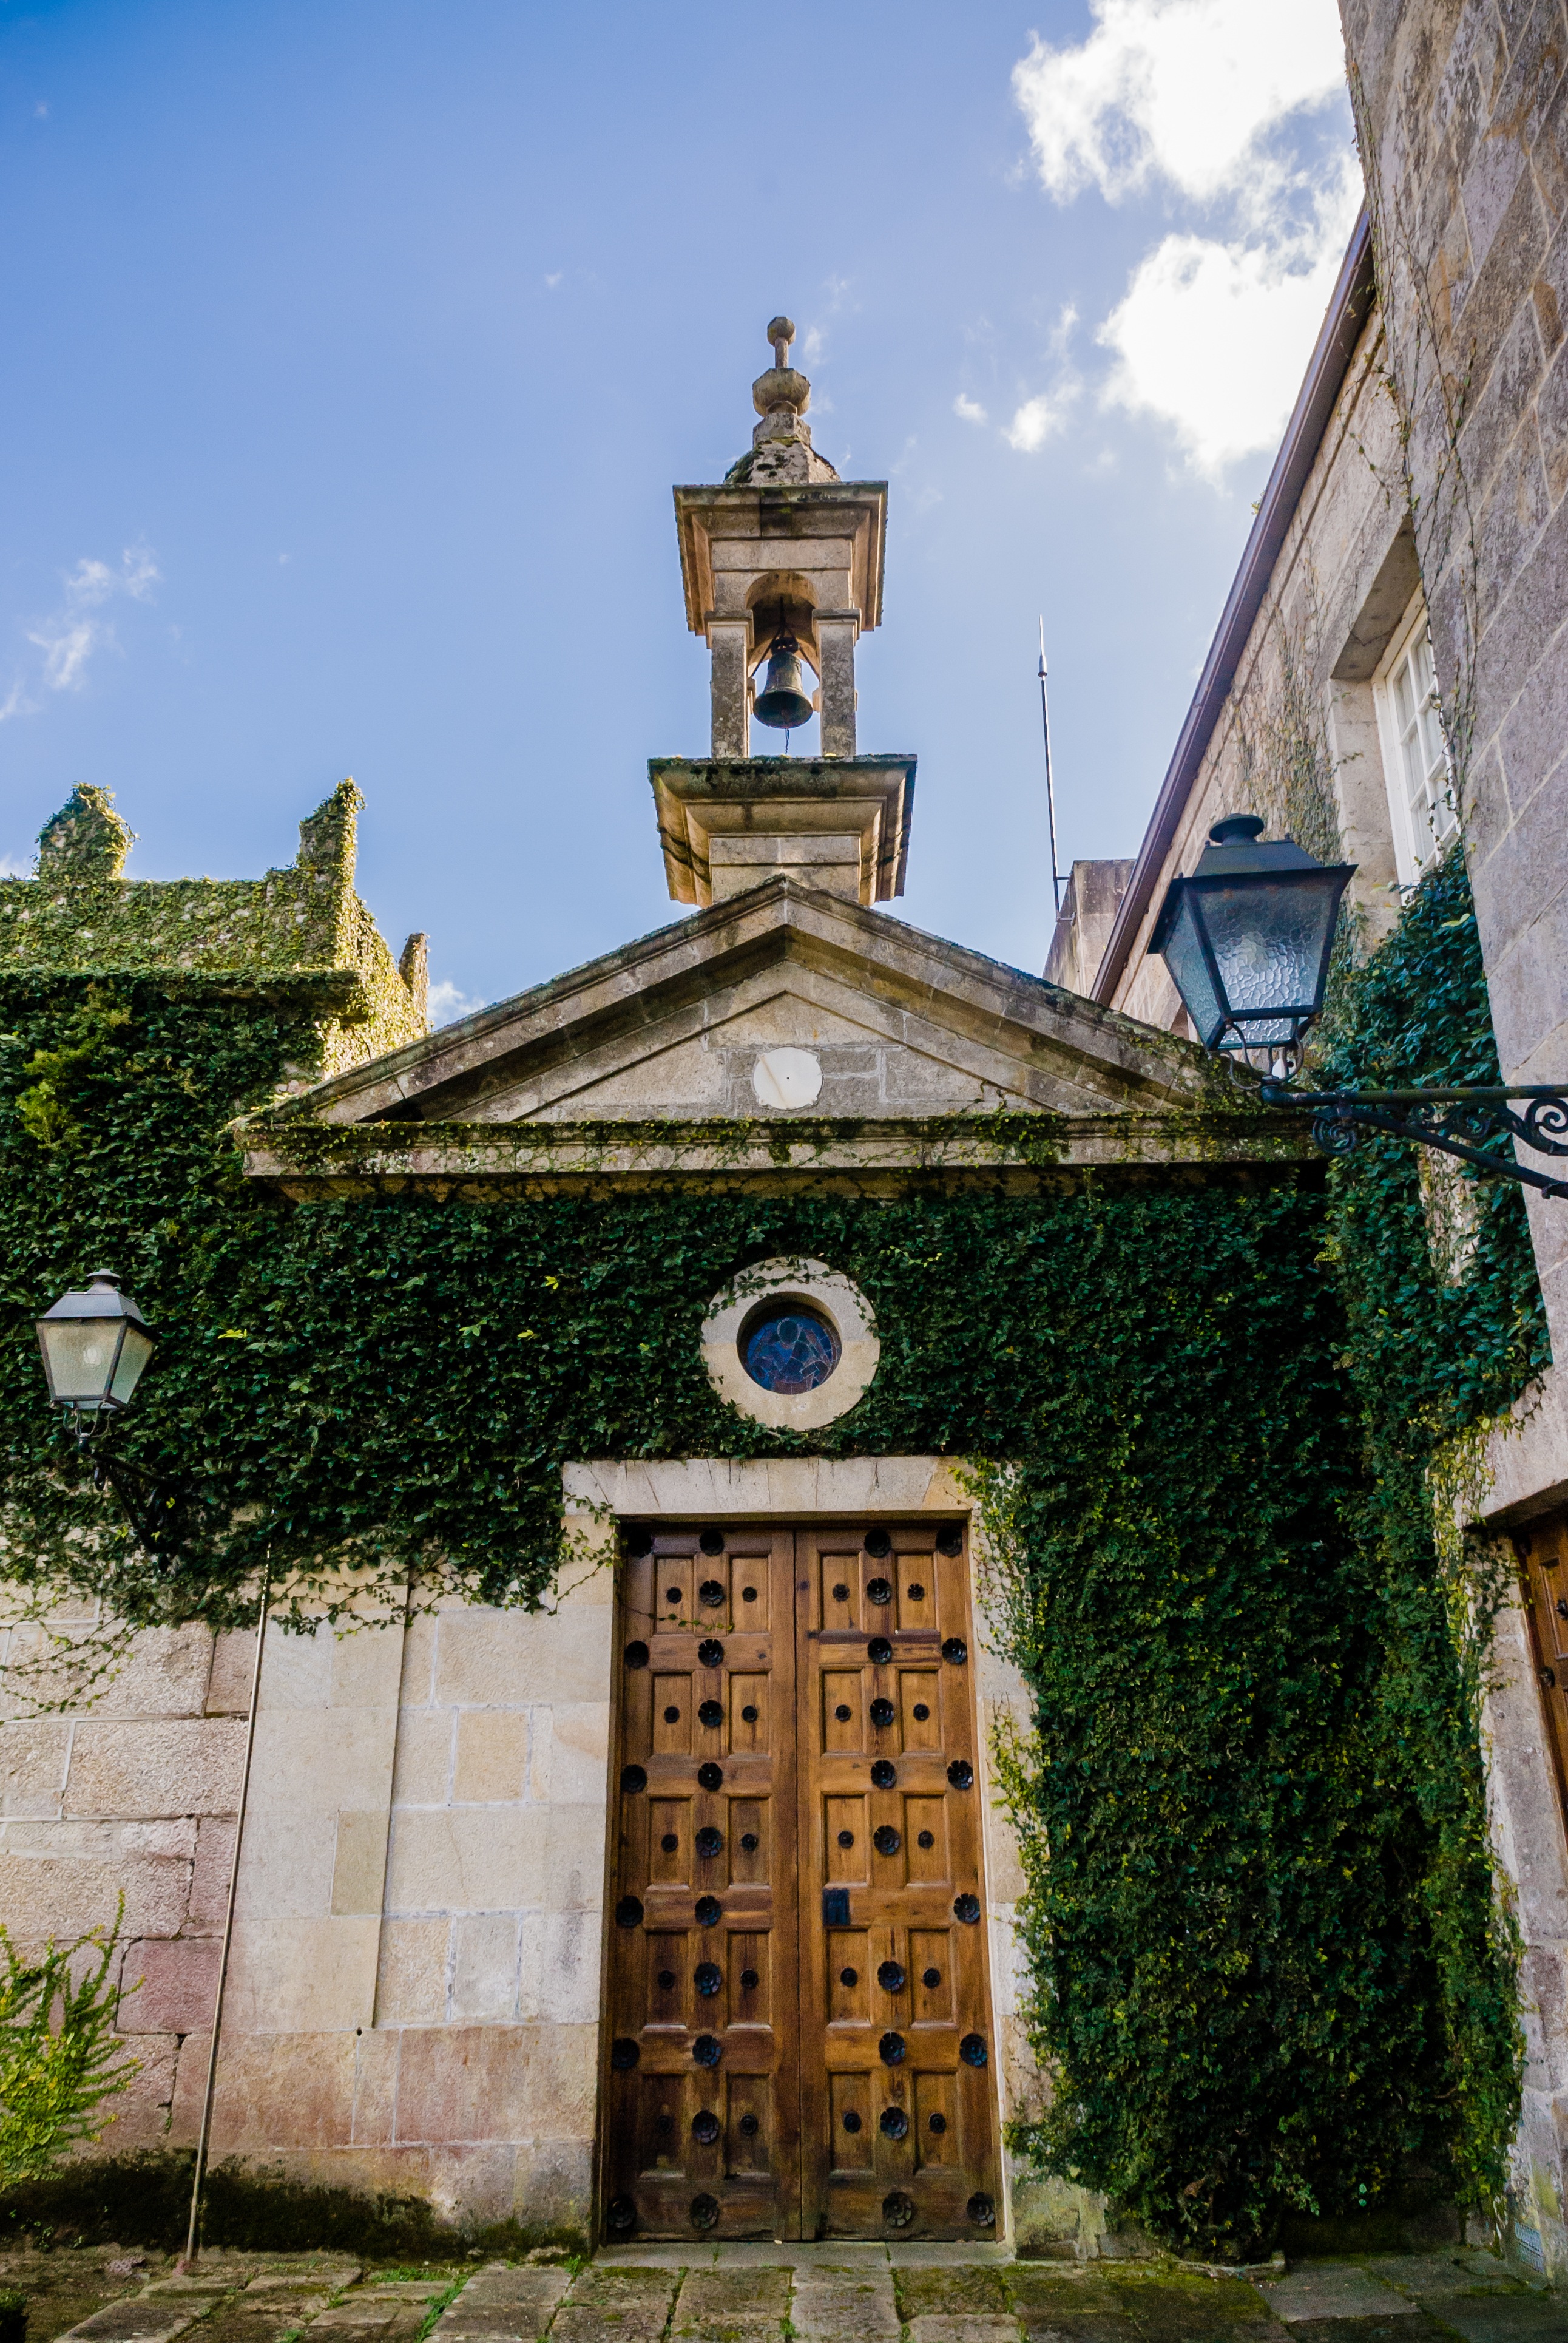
town, building, chateau, village, bell, tower, castle, landmark, facade, church, chapel, garden, place of worship, bell tower, spain, monastery, estate, vigo, wood door, pazo quinones de leon, spanish missions in california